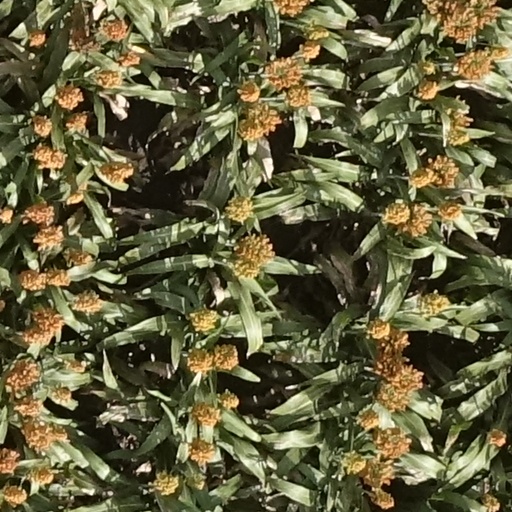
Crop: sorghum